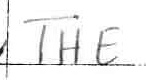
Label: the